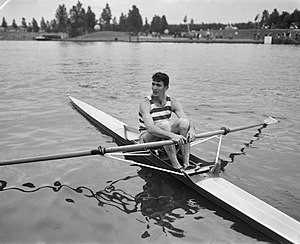
Stuart MacKenzie
Stuart MacKenzie (1961)
Stuart MacKenzie er en australsk tidligere roer, der også kortvarigt repræsenterede Storbrtiannien.